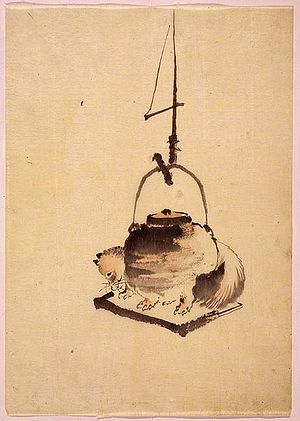
Maleriets historie / Maleriet i Østen / Østasiatisk maleri
Maleriets historie går tilbage til værker af forhistoriske mennesker og spænder næsten uden afbrydelse over alle kulturer fra antikken. Over kontinenter og årtusinder er maleriets historie en vedvarende strøm af kreativitet, der fortsætter ind i det 21.århundrede. Indtil begyndelsen af 1900-tallet var det overvejende repræsentative, religiøse og klassiske motiver, senere med mere vægt på abstrakte og konceptuelle ideer.